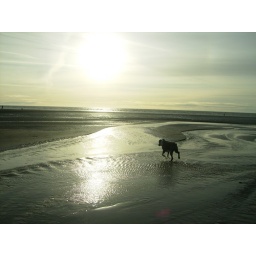
my dog jumped in my shot. i think it looks quite cute